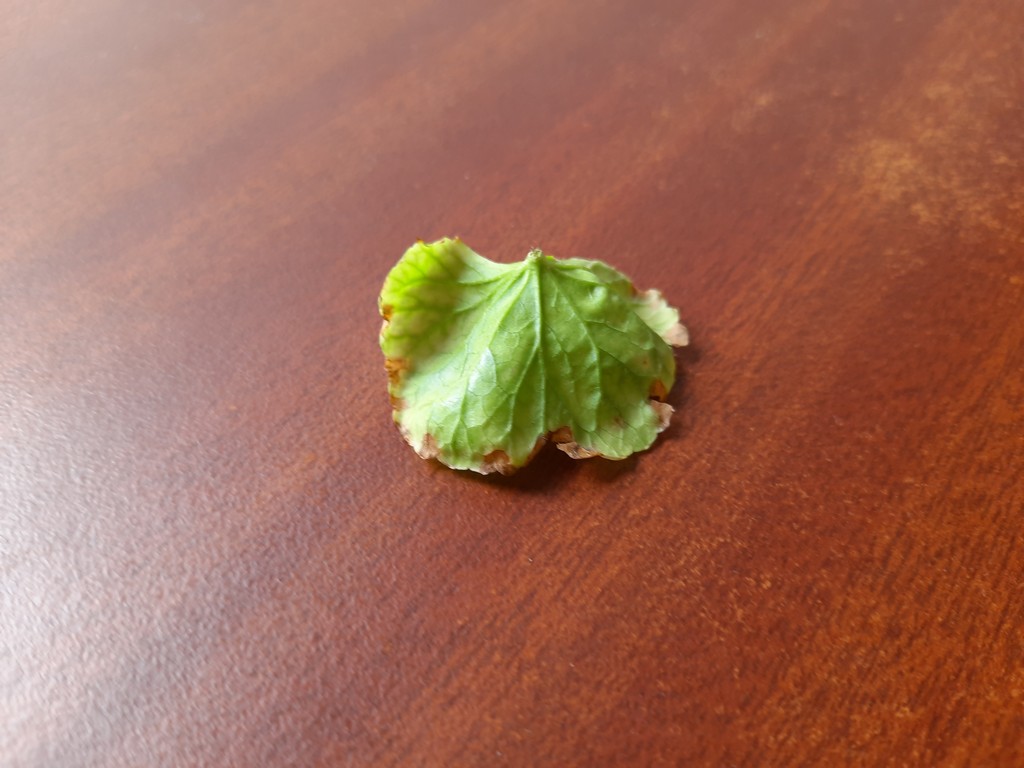
Label: Unhealthy